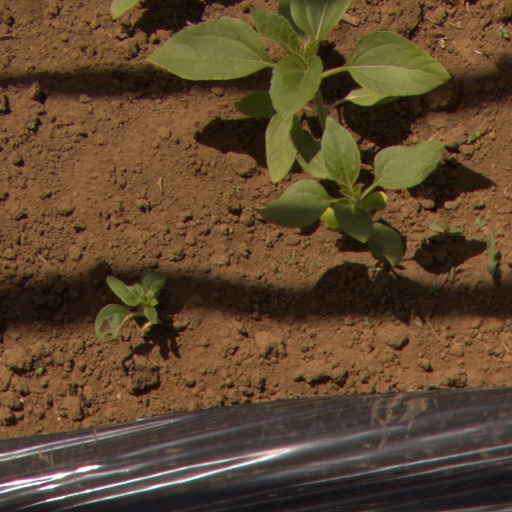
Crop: Jerusalem artichoke